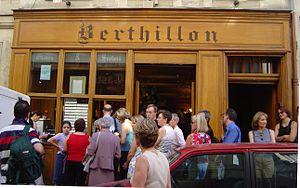
Le glacier Berthillon à Paris (France).